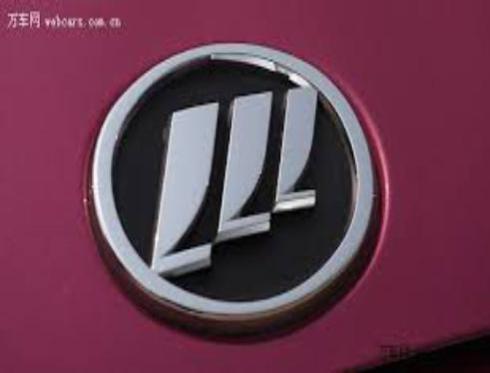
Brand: lifan-1
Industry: Transportation